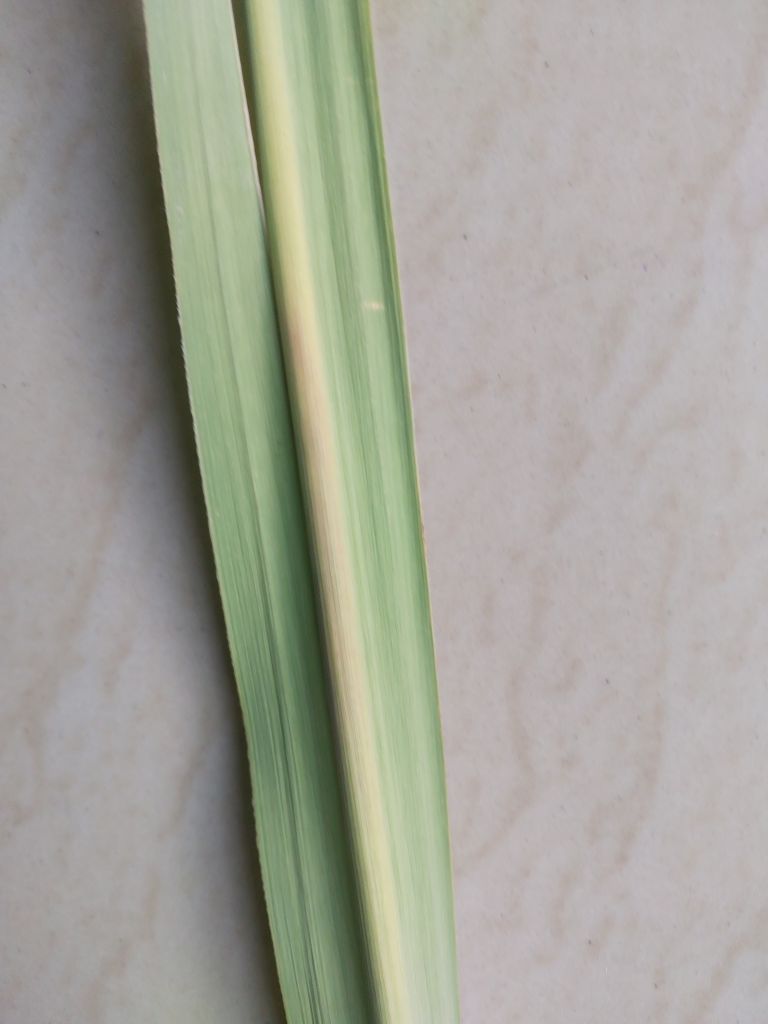
Label: Brown Spot